History of Virginia on stamps

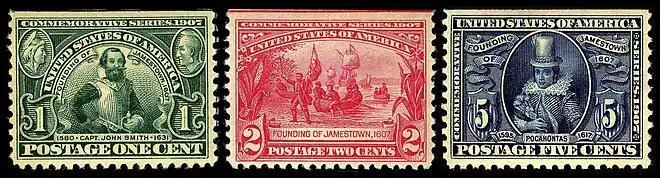

Important Virginia colonial women included Virginia Dare, first born English child at Roanoke, the lost colony. A 5-cent postage stamp "In memory of Virginia Dare, born Roanoke 1587" was issued on the 350th anniversary of her birth on August 18, 1587. She was born to Eleanor and Ananias Dare, the first born of European parents on the North American continent. The vignette pictures an idyllic scene with a well clothed family, substantial garden, spinning wheel and garden produce. In reality the colonists lived miserably and were presumed slain by Native Americans. The issue realized a design drawn by President Franklin Delano Roosevelt on White House stationery, faithfully reflecting his accompanying written suggestions that the stamp be baby blue in color and square in shape.